MTV Icon

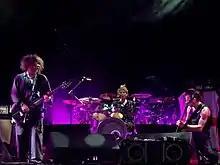
The Cure were the fourth and final act to be named an MTV Icon.

The 2004 MTV Icon special was held at the Old Billingsgate Market in London to a crowd of over 1,000 and named post-punk/gothic rock band The Cure as the icon of the year. Marilyn Manson hosted the event, which featured Blink-182, AFI, Razorlight, and Deftones performing cover versions of Cure songs. Cure frontman Robert Smith joined Blink-182 onstage to perform "All of This", a song he had sung on for their untitled 2003 album. During set changes the audience were shown many of the band's music videos from throughout their career. The Cure themselves closed the show by performing a number of songs including "Friday I'm in Love". Their performances of "Taking Off", and "" were selected to be shown in the final broadcast, representing bookends of their career ("Taking Off" being their most recent single while "10:15 Saturday Night" was the first track on their 1979 debut album). Tim Weber of BBC News remarked of the performance that "from the first riff it was obvious that they have managed to haul their music firmly into the 21st century. The Cure may still be the masters of mourning, but their performance had an edge and drive that would do any nu metal band proud. Even old favourites like 'Friday I'm in Love' were—almost—purged of the popcorn sound of the New Wave 1980s." "MTV Icon: The Cure" premiered October 31, 2004, on MTV2.